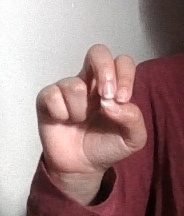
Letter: gaaf